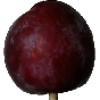
Label: Plum 1